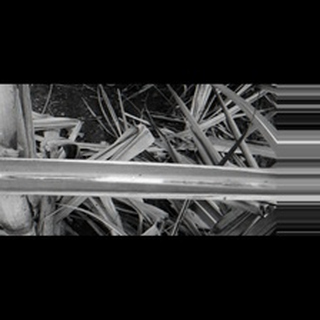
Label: sugarcane_red_rot